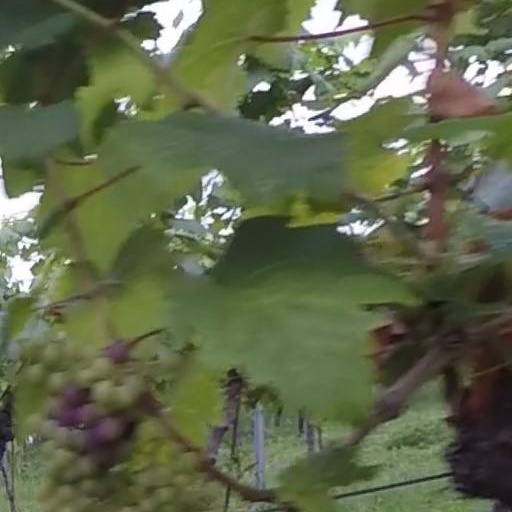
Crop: grape